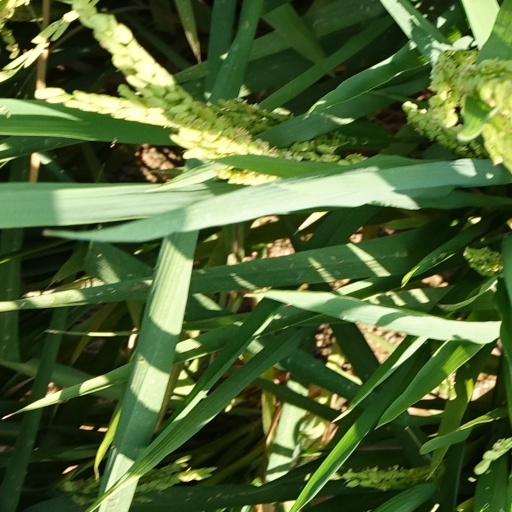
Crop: rice